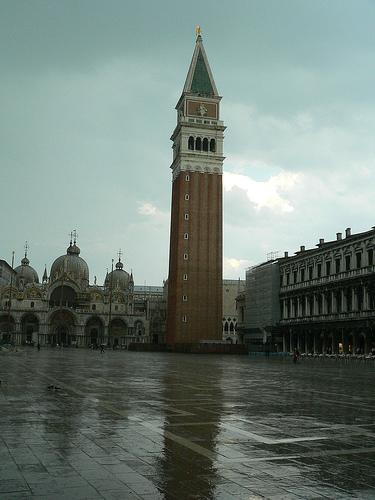
Weather: rain or strom